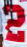
Number: 2